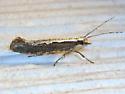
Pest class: diamondback_moth